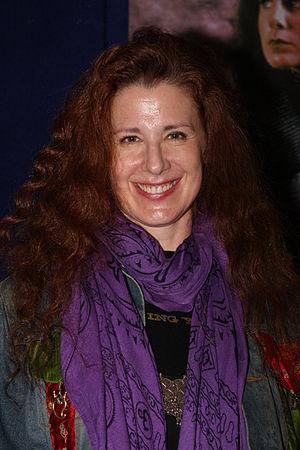
Suzie Plakson, née le 3 juin 1958 à Buffalo, dans l'État de New York, aux, est une actrice américaine.